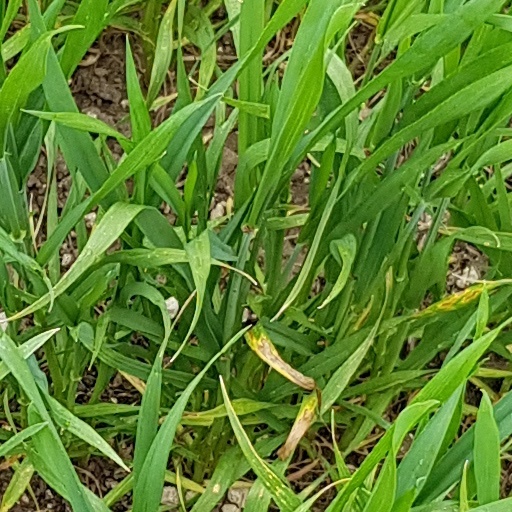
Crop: wheat